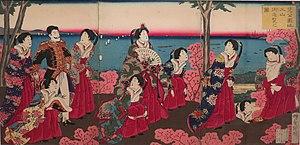
Le parc de Shiba est un parc public situé dans l'arrondissement de Minato à Tokyo, construit autour du Zōjō-ji.